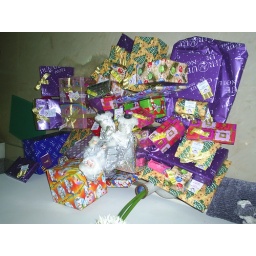
all prezzies under flower tree =P